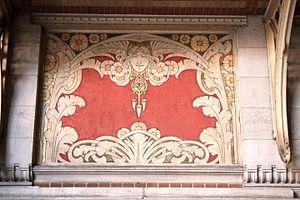
Rue Josaphat 229, Schaerbeek (Bruxelles). Groupe scolaire Josaphat. Architecte Henri Jacobs. Sgraffites de Henri privat-Livemont
École Josaphat ou Groupe scolaire n° 1, 229 rue Josaphat et 30 rue de la Ruche à Schaerbeek, Bruxelles.